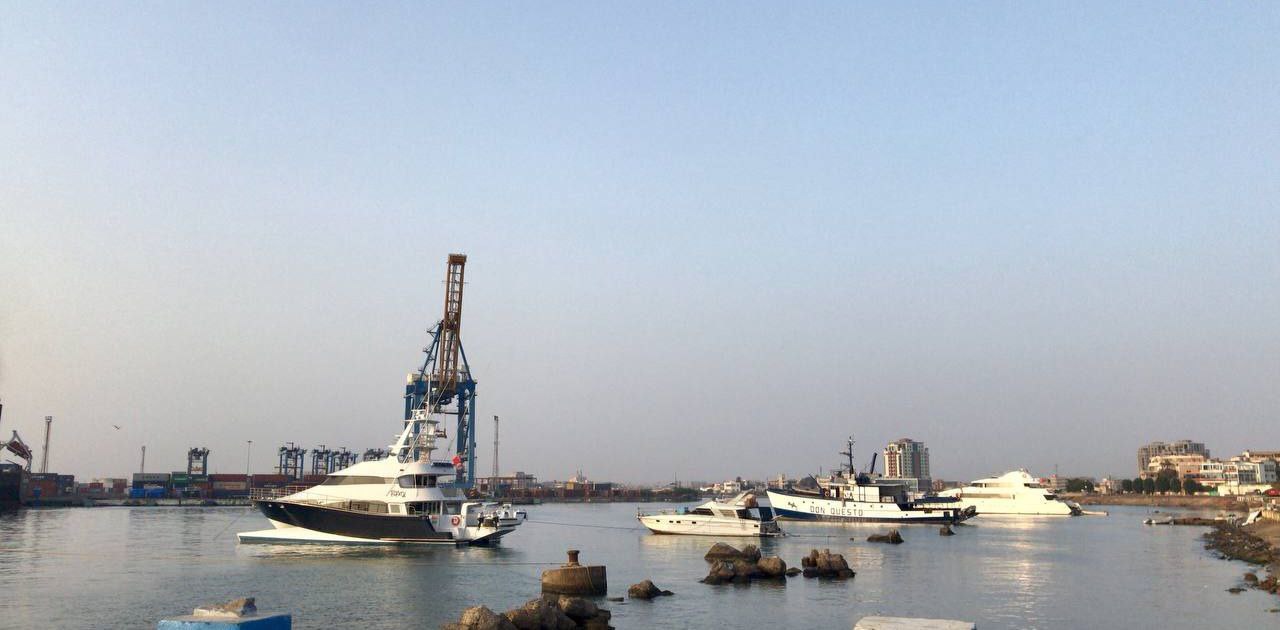
الوصف بالفصحى: قوارب ويخوت راسية في الميناء مع ظهور رافعات الشحن الضخمة في الخلفية
الوصف بالعامية السودانية: مراكب ويخوت واقفة في المينا، والكرينات الكبيرة ظاهرة شغالة في التحميل.
التصنيف: Transportation
التصنيف الفرعي: Landscapes & nature